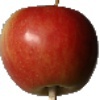
Label: Apple Red 2